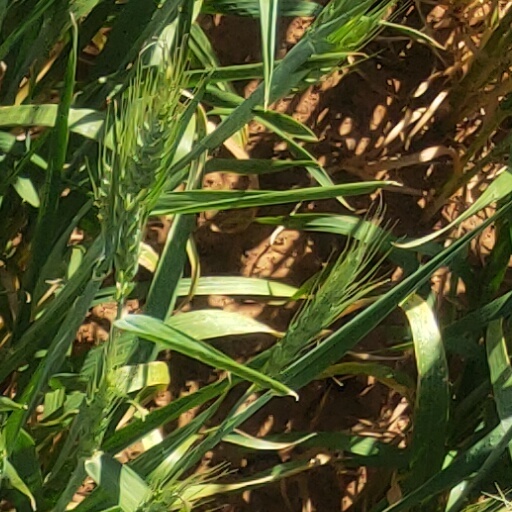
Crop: wheat